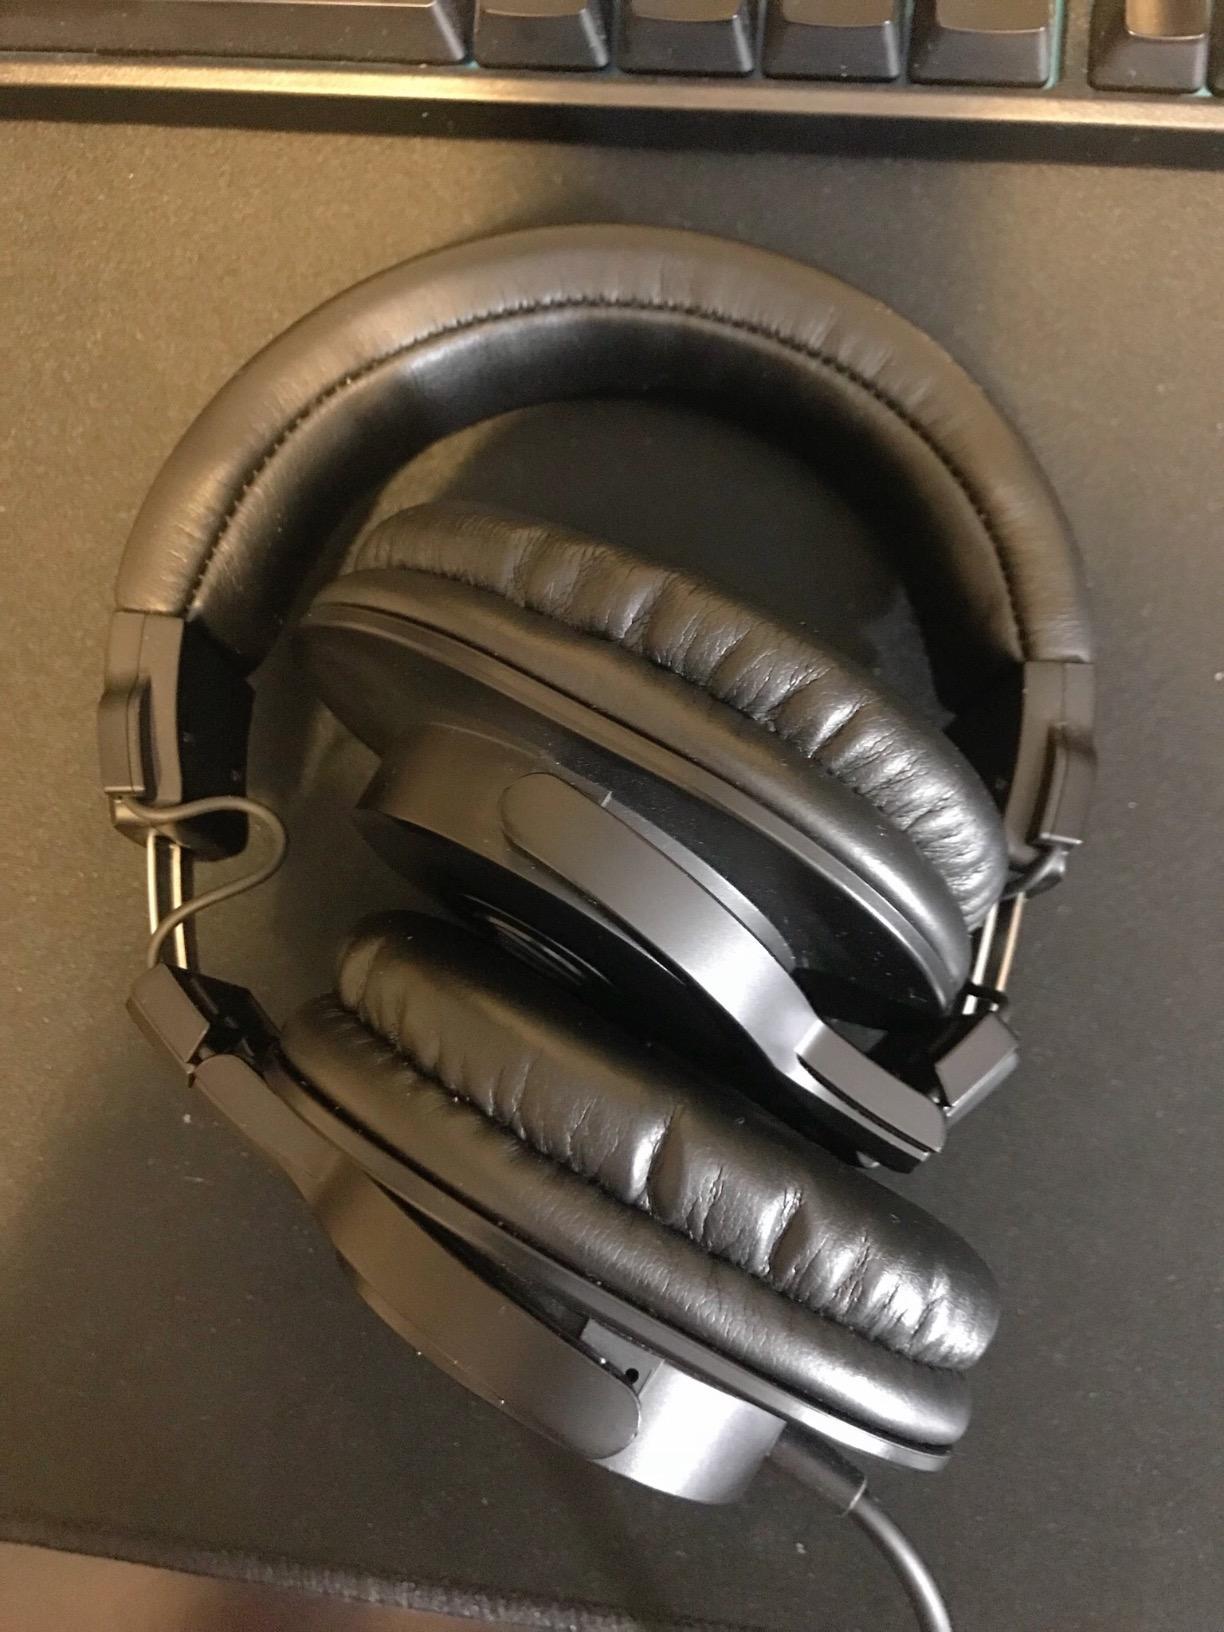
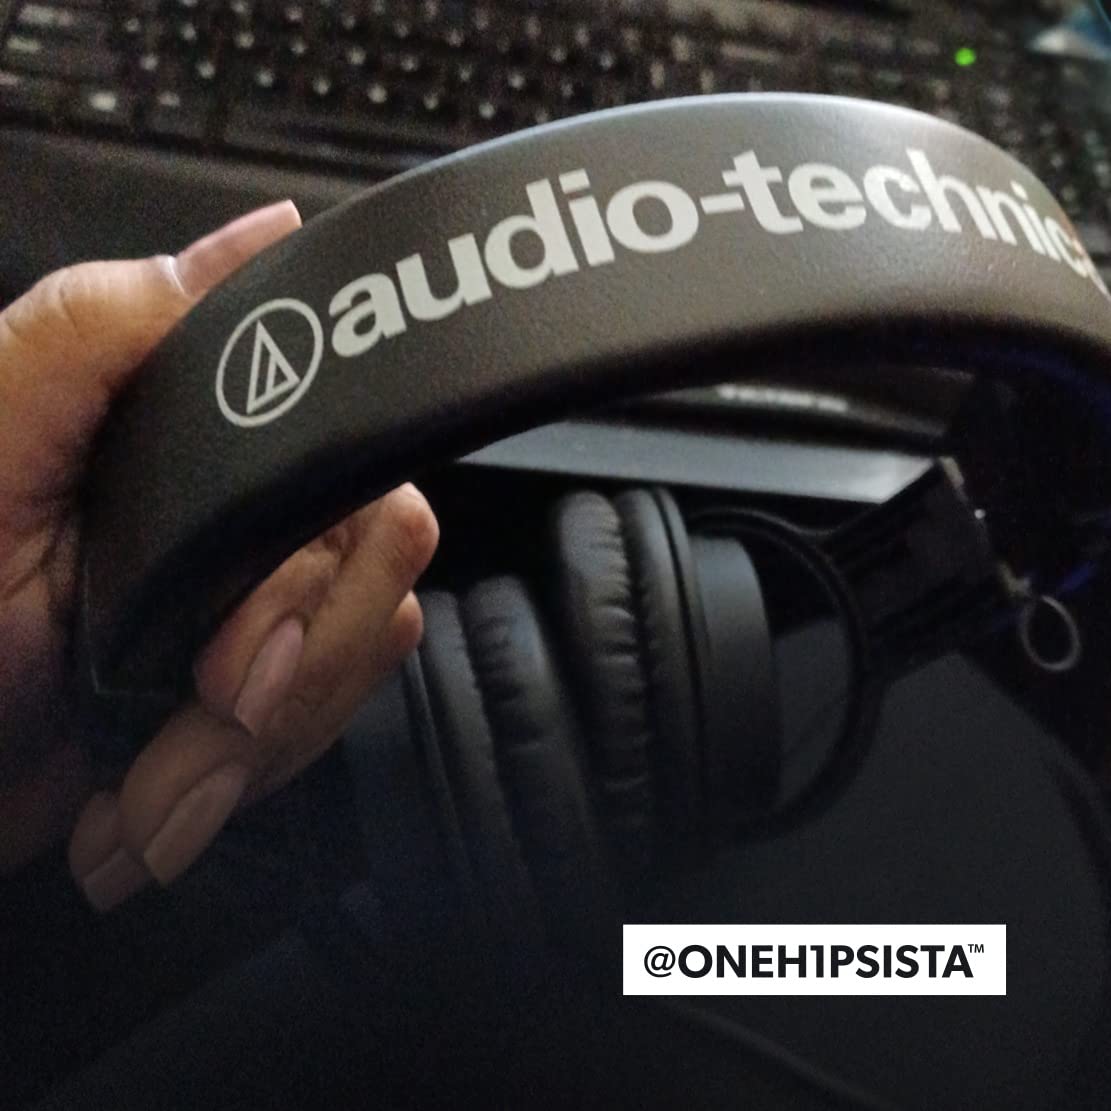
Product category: headphones
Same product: no